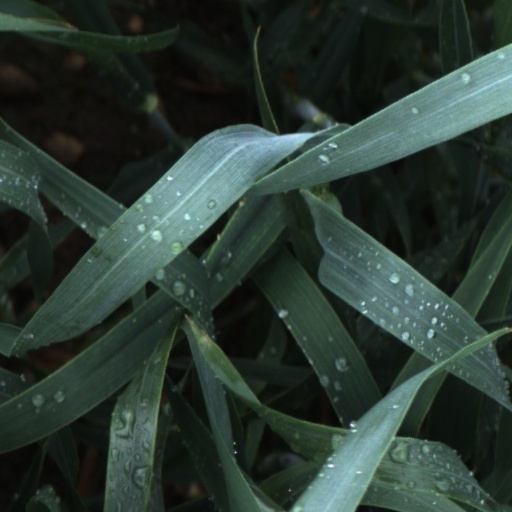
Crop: wheat